Aimé Morot

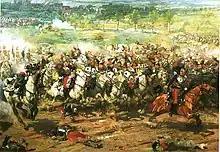
Aimé Morot, 1889. Battle of "Reichshoffen", 1870.

Morot had been attached to the General Staff of the French Army, which had given him ample opportunity to study cavalry men and horses. To study the movement of the horses he used his eye as a camera by the use of a simple device that he could open and close rapidly in front of his eyes to better isolate the movements. This allowed him to vividly paint several historic cavalry charges from the Franco-Prussian War in 1870. Among the paintings exhibited at the Salon des Artistes Français were "Cavalry charge at Rezonville" (1886), "3 Cuirassiers a Helsass Hausen" (1887) and "Reischoffen" (1887, exhibited in Musée de l'Histoire de France (Versailles)) and "Prisonnier!" or the "Charge of cavalry at Gravelotte" (1888).